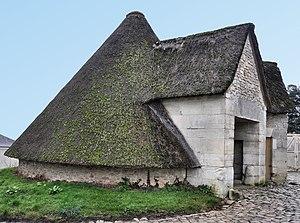
Glacière du Petit Trianon
Le Petit Trianon est un domaine du parc du château de Versailles, dans les Yvelines, en France, comportant un château entouré de jardins de styles variés.